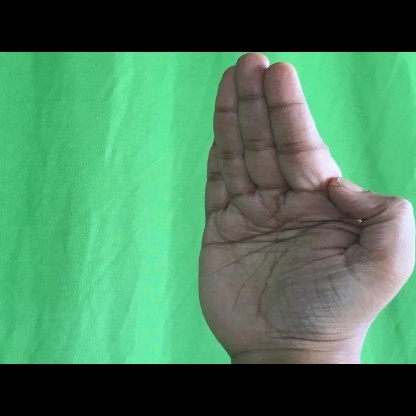
Mudra: Pathaka